Answer in natural language. How many Dressers are visible in the scene? Choose between the following options: 2, 0, 4, 3 or 1
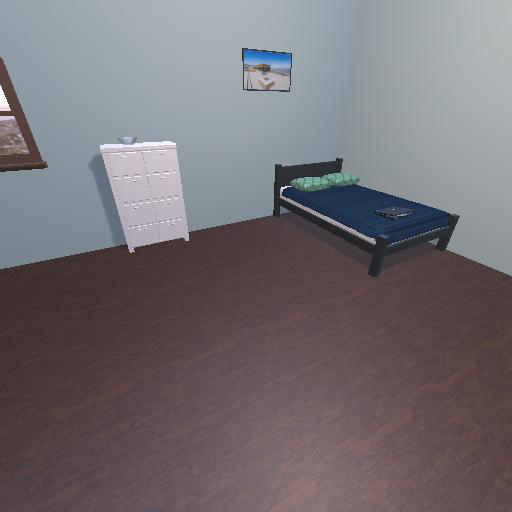
<answer>1</answer>